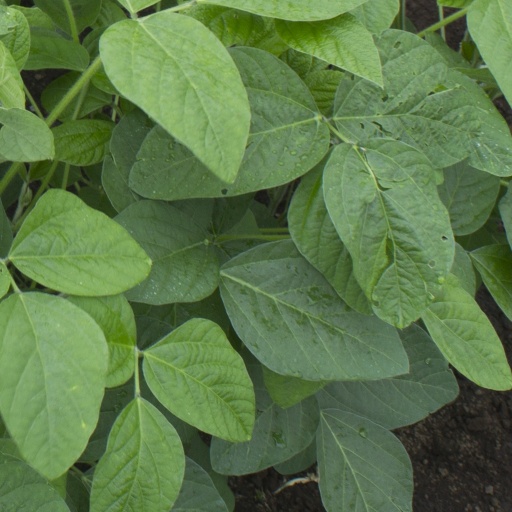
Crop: soybean